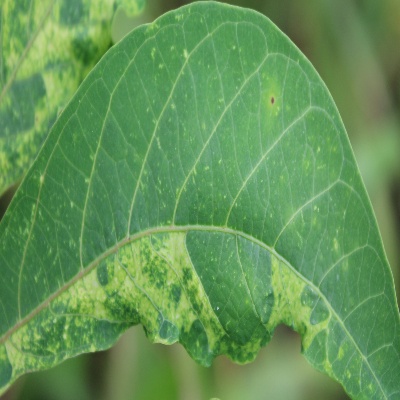
Crop: Cassava
Condition: mosaic